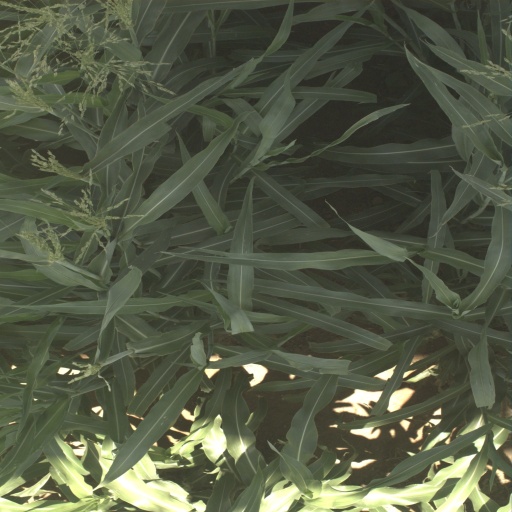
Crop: sorghum